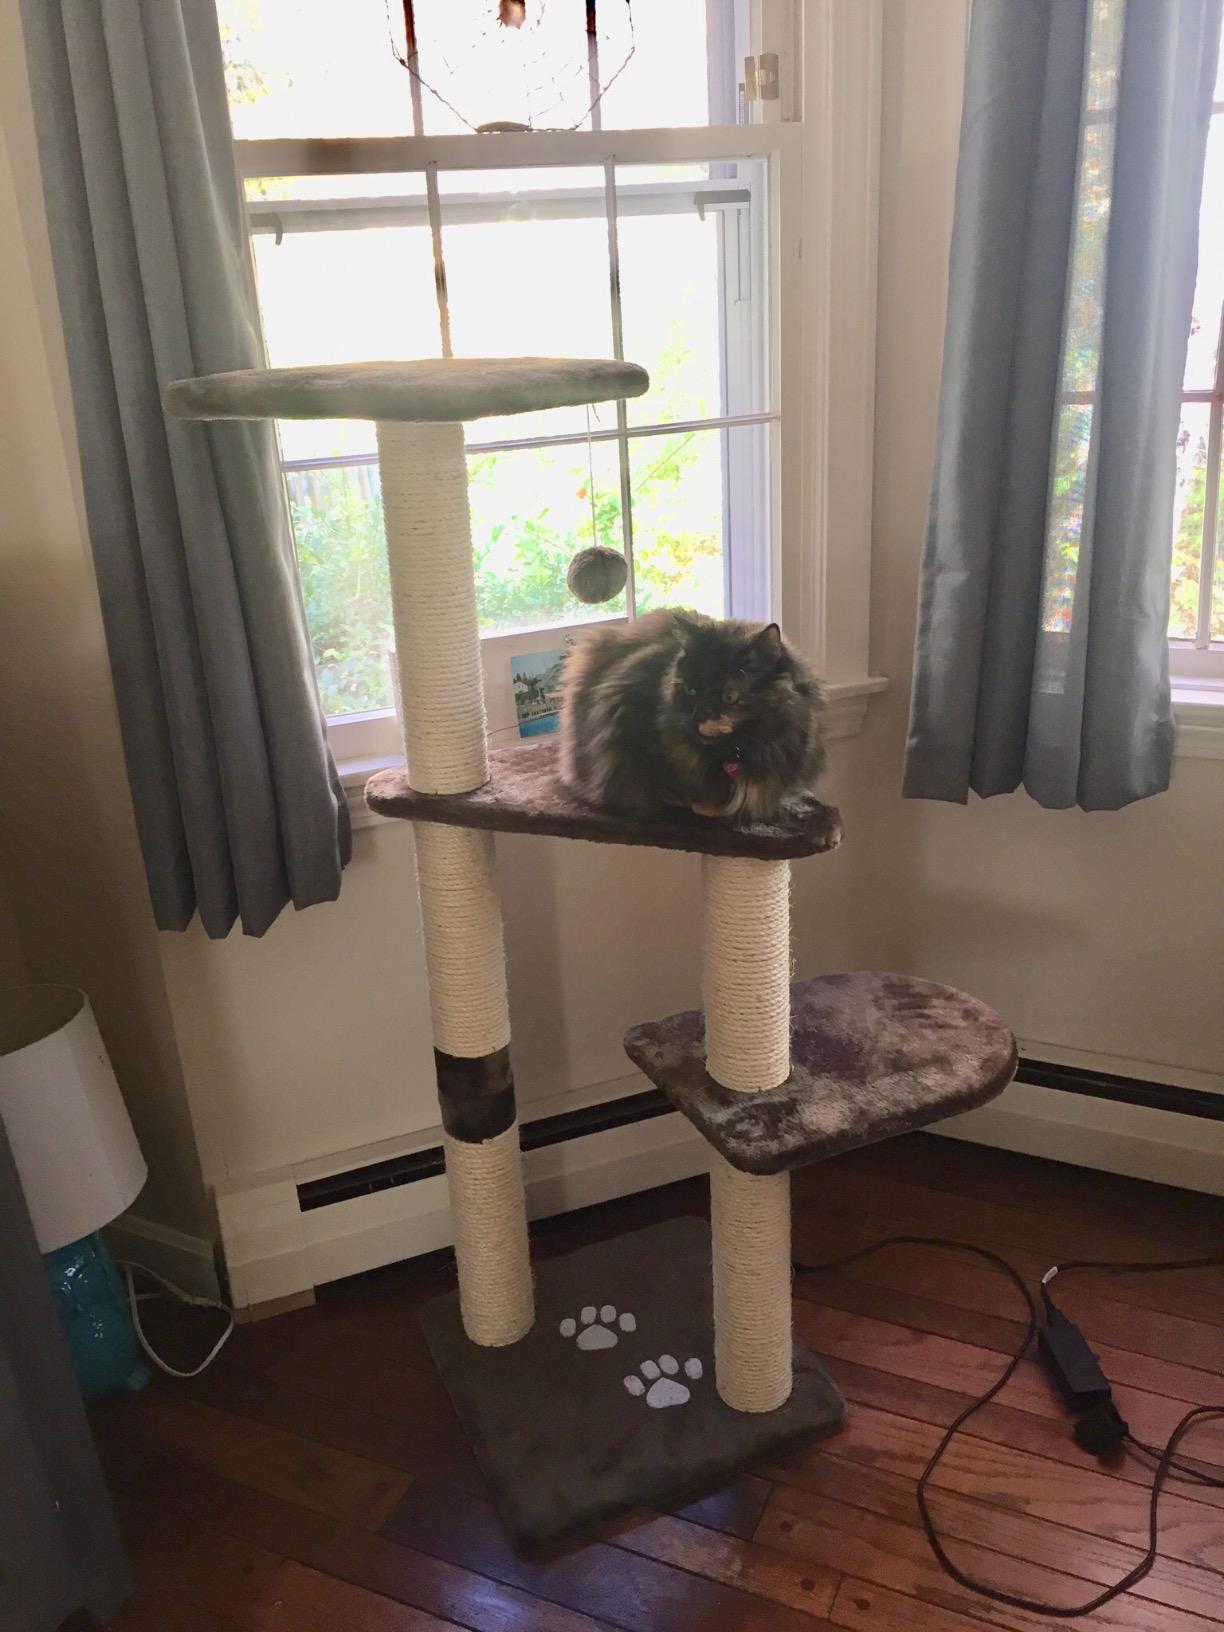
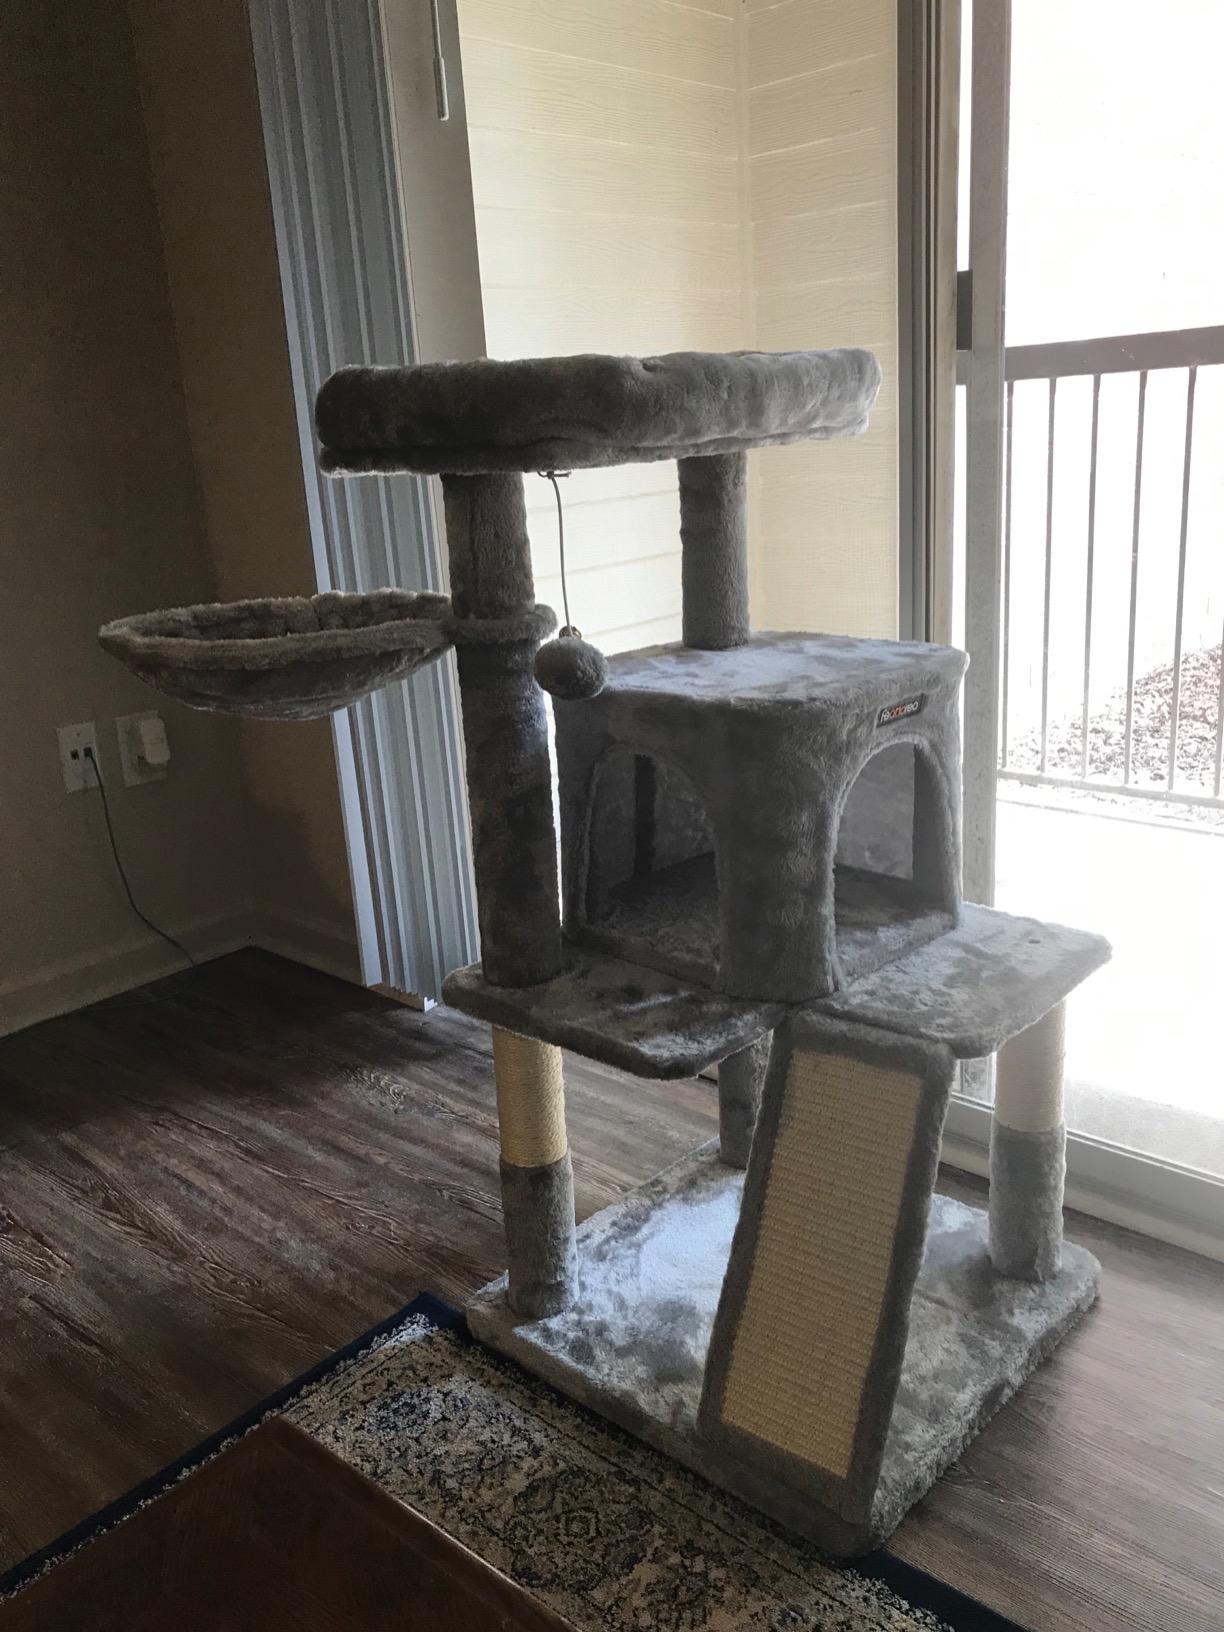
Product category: items_cat tree
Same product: no